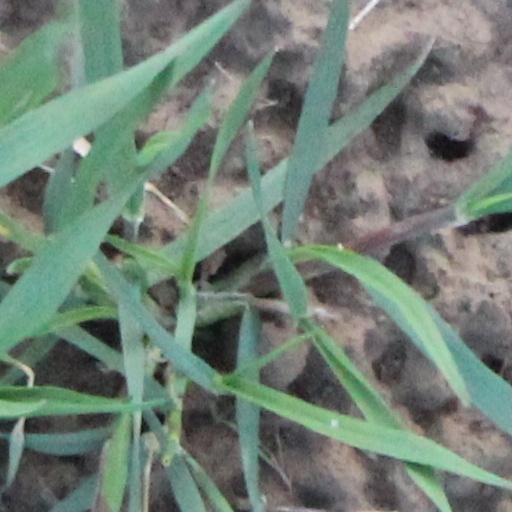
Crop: wheat